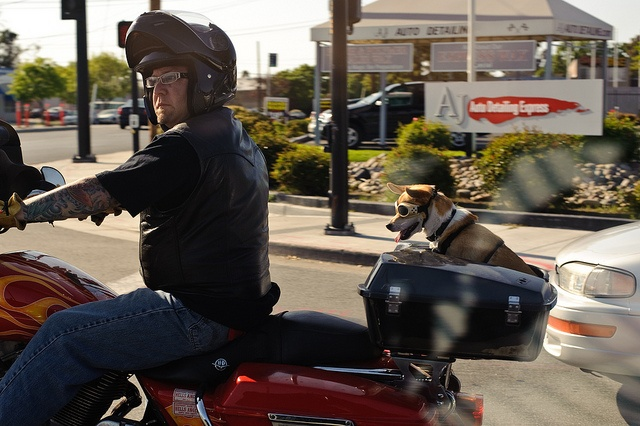
A man riding a red motorcycle down a street with a dog on back of it.
A guy on a motorcycle with a small dog on it.
A man on a motorcycle going for a ride with his dog.
A man that is riding on a motorcycle with a dog.
The man is riding his motorcycle with his dog.